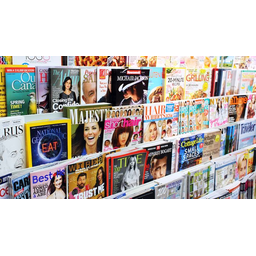
Label: paper